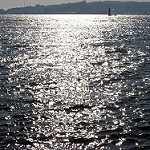
Label: sea